Goldilocks (musical)

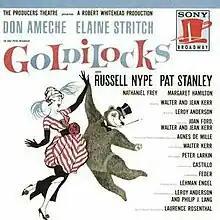
Original Cast Recording

Goldilocks is a musical with a book by Jean and Walter Kerr, music by Leroy Anderson, and lyrics by the Kerrs and Joan Ford.